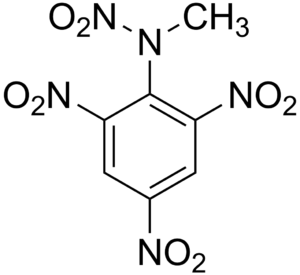
Le 2,4,6-trinitrophénylméthylnitramine ou N-méthyl-N,2,4,6-tétranitroaniline, de formule brute C₇H₅N₅O₈, communément appelé tétryl est un explosif puissant, mais sensible, toxique et instable dans le temps.